Hellbilly Deluxe 2 World Tour

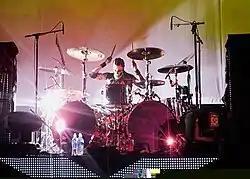
Tommy Clufetos left the band shortly after the release of "Hellbilly Deluxe 2"

After returning from Japan, Zombie embarked on a tour of North America, dubbed "The Hellbilly Deluxe 2 Tour" despite the album being several months from release. Nekromantix and Captain Clegg & the Night Creatures, the fictional band from "Halloween II", served as the opening acts for all dates. Another fictional character from the film, Uncle Seymour Coffins, hosted the Los Angeles show on Halloween. The tour supported Zombie's unreleased album of the same name. The tour spanned from late October to early December. It was also the last leg of the tour to feature Tommy Clufetos on drums who left the band after the release of "Hellbilly Deluxe 2" to join Ozzy Osbourne.